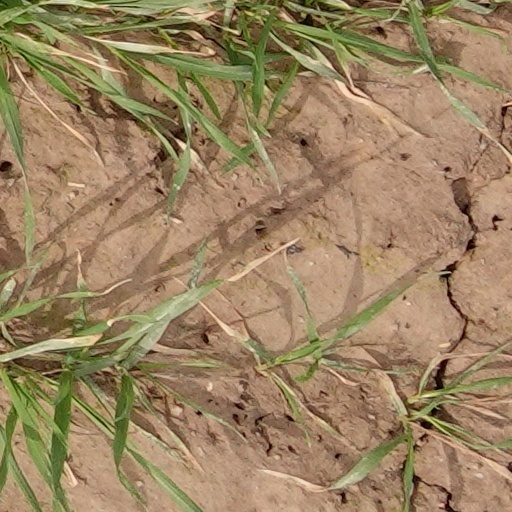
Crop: wheat